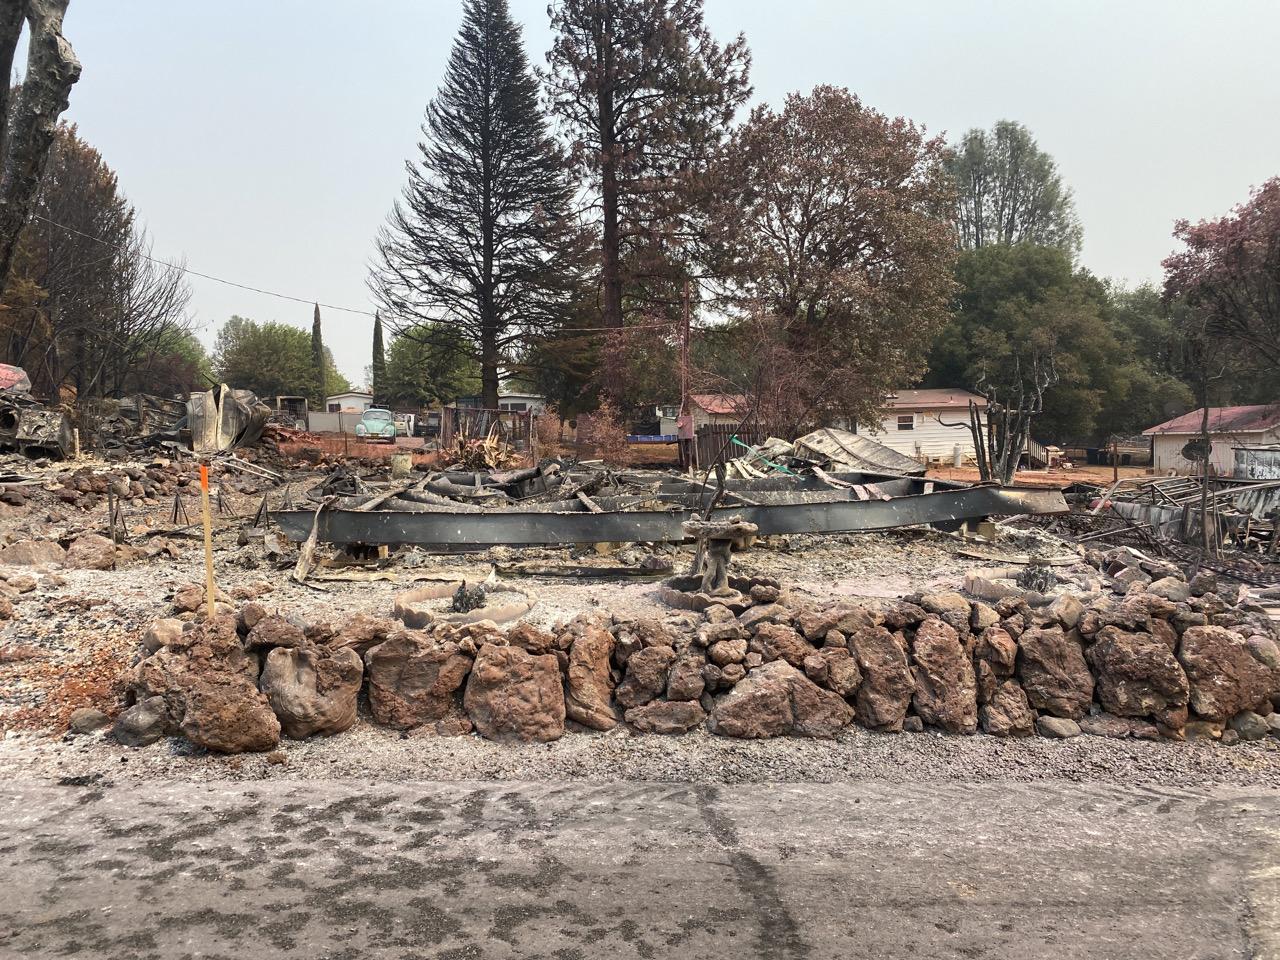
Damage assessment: destroyed